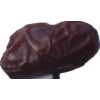
Label: dates